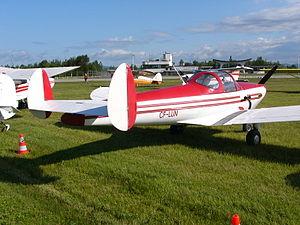
L'ERCO Ercoupe était un monoplan à aile basse qui fut conçu et initialement produit aux États-Unis par l'Engineering and Research Corporation, peu avant le début de la Seconde Guerre mondiale. Après la guerre, plusieurs autres constructeurs aéronautiques continuèrent sa production ; l'ultime modèle, le Mooney M-10, vola pour la première fois en 1968 et la dernière année modèle fut 1970.